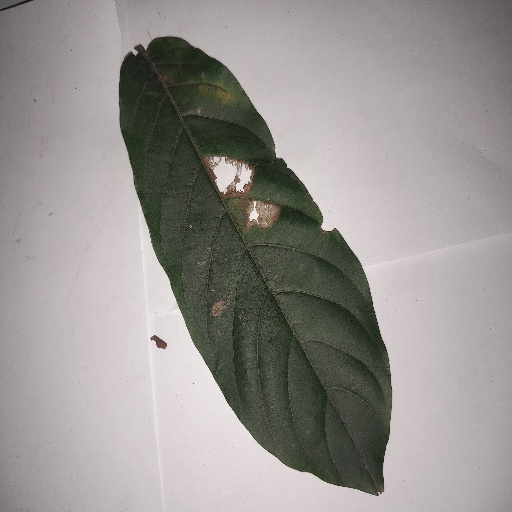
Species: HariTaki
Leaf condition: Bacterial Spot